Pop-punk

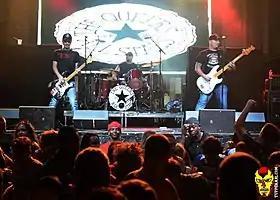
Pop-punk band The Queers

Bad Religion, formed in 1979, helped to lay the groundwork for the pop-punk style that emerged in the 1990s. They and some of the other leading bands in Southern California's hardcore punk scene emphasized a more melodic approach than was typical of their peers. According to Myers, Bad Religion "layered their pissed off, politicized sound with the smoothest of harmonies". Myers added that another band, the Descendents, "wrote almost surfy, Beach Boys-inspired songs about girls and food and being young(ish)". Their positive yet sarcastic approach began to separate them from the more serious hardcore scene. The Descendents' 1982 debut LP "Milo Goes to College" provided the template for the United States' take on the more melodic strains of first wave punk. Many pop-punk bands, including Blink-182, cite the Descendents as a major influence. Descendents paved the way for future pop-punk bands with themes of hating parents, struggling to find a romantic partner, and social alienation. Horror punk band the Misfits also influenced pop-punk with their 1982 album "Walk Among Us", which was a forerunner to later pop-punk music with the album's vocal harmonies and pop-inspired melodies. The Misfits' gothic image inspired later pop-punk bands like Alkaline Trio and My Chemical Romance. Marginal Man was a Washington D.C. hardcore punk band who mixed hardcore punk with melodic chord progressions and clean, melodic singing, being influenced by power pop, jangle pop and new wave music.